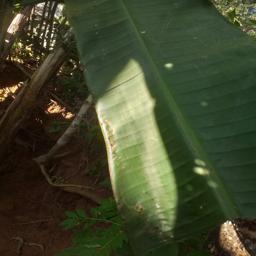
Label: MALBHOG LEAF